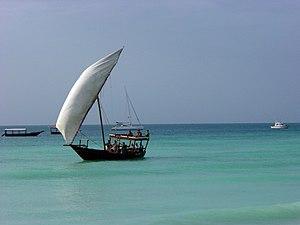
Les Radhanites ou Radanites sont des marchands juifs du Haut Moyen Âge. Ils semblent jouer un rôle important dans les échanges commerciaux de produits de luxe entre les mondes chrétien et musulman principalement au IXᵉ siècle. Les routes commerciales ouvertes sous l'Empire romain restent utilisées durant cette période en grande partie grâce à leurs efforts. Leurs itinéraires couvrent une grande partie de l'Europe, de l'Afrique du Nord, du Moyen-Orient, de l'Asie centrale et s'étendent jusqu'à l'Inde et la Chine. On ne sait toutefois pas si le terme, utilisé uniquement par une seule source directe, se réfère à une corporation spécifique, à une caste, ou s'il s'agit d'un terme générique désignant les marchands juifs qui pratiquent le commerce trans-eurasien.